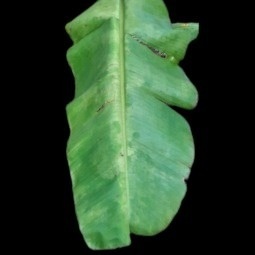
Label: Calcium